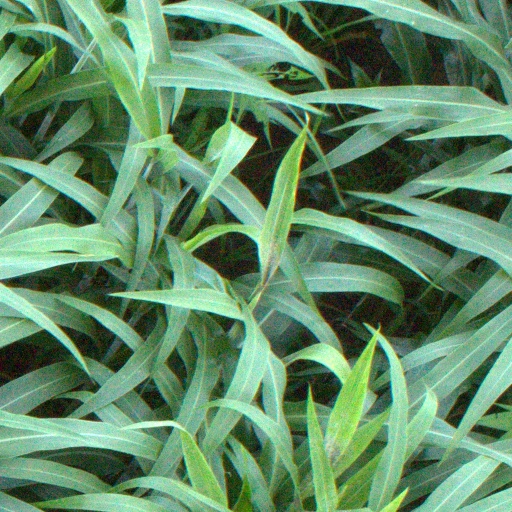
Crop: sorghum